Sophienhof (Harztor)

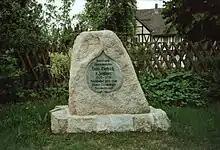
The Zanthier Stone in memory of Hans Dietrich von Zanthier in Sophienhof

The village was probably established in the 17th century from a collection of foresters' huts and was first mentioned in 1645 (under another name). In 1710, Count Christian Ernest of Stolberg-Wernigerode inherited the County of Wernigerode and Hohnstein Forest. In 1712, he married "Sophie Charlotte Countess zu Leiningen-Westerburg", after whom the village was renamed in 1720, having previously been called "Schmerplatz". After a preaching sites had been established in 1734 in Rothesütte and Sophienhof, a small church was built in Sophienhof which, like the church in neighbouring Rothesütte fell into ruins due to its proximity to the Inner German Border and was torn down in the 1960s. Its bell, cast in 1742, has survived and is located in a bell cradle on the cemetery. In 1747, Hans Dietrich von Zanthier was appointed as the comital Master Forester and Master Hunter with his work residence in Sophienhof. He is commemorated by a memorial rock.